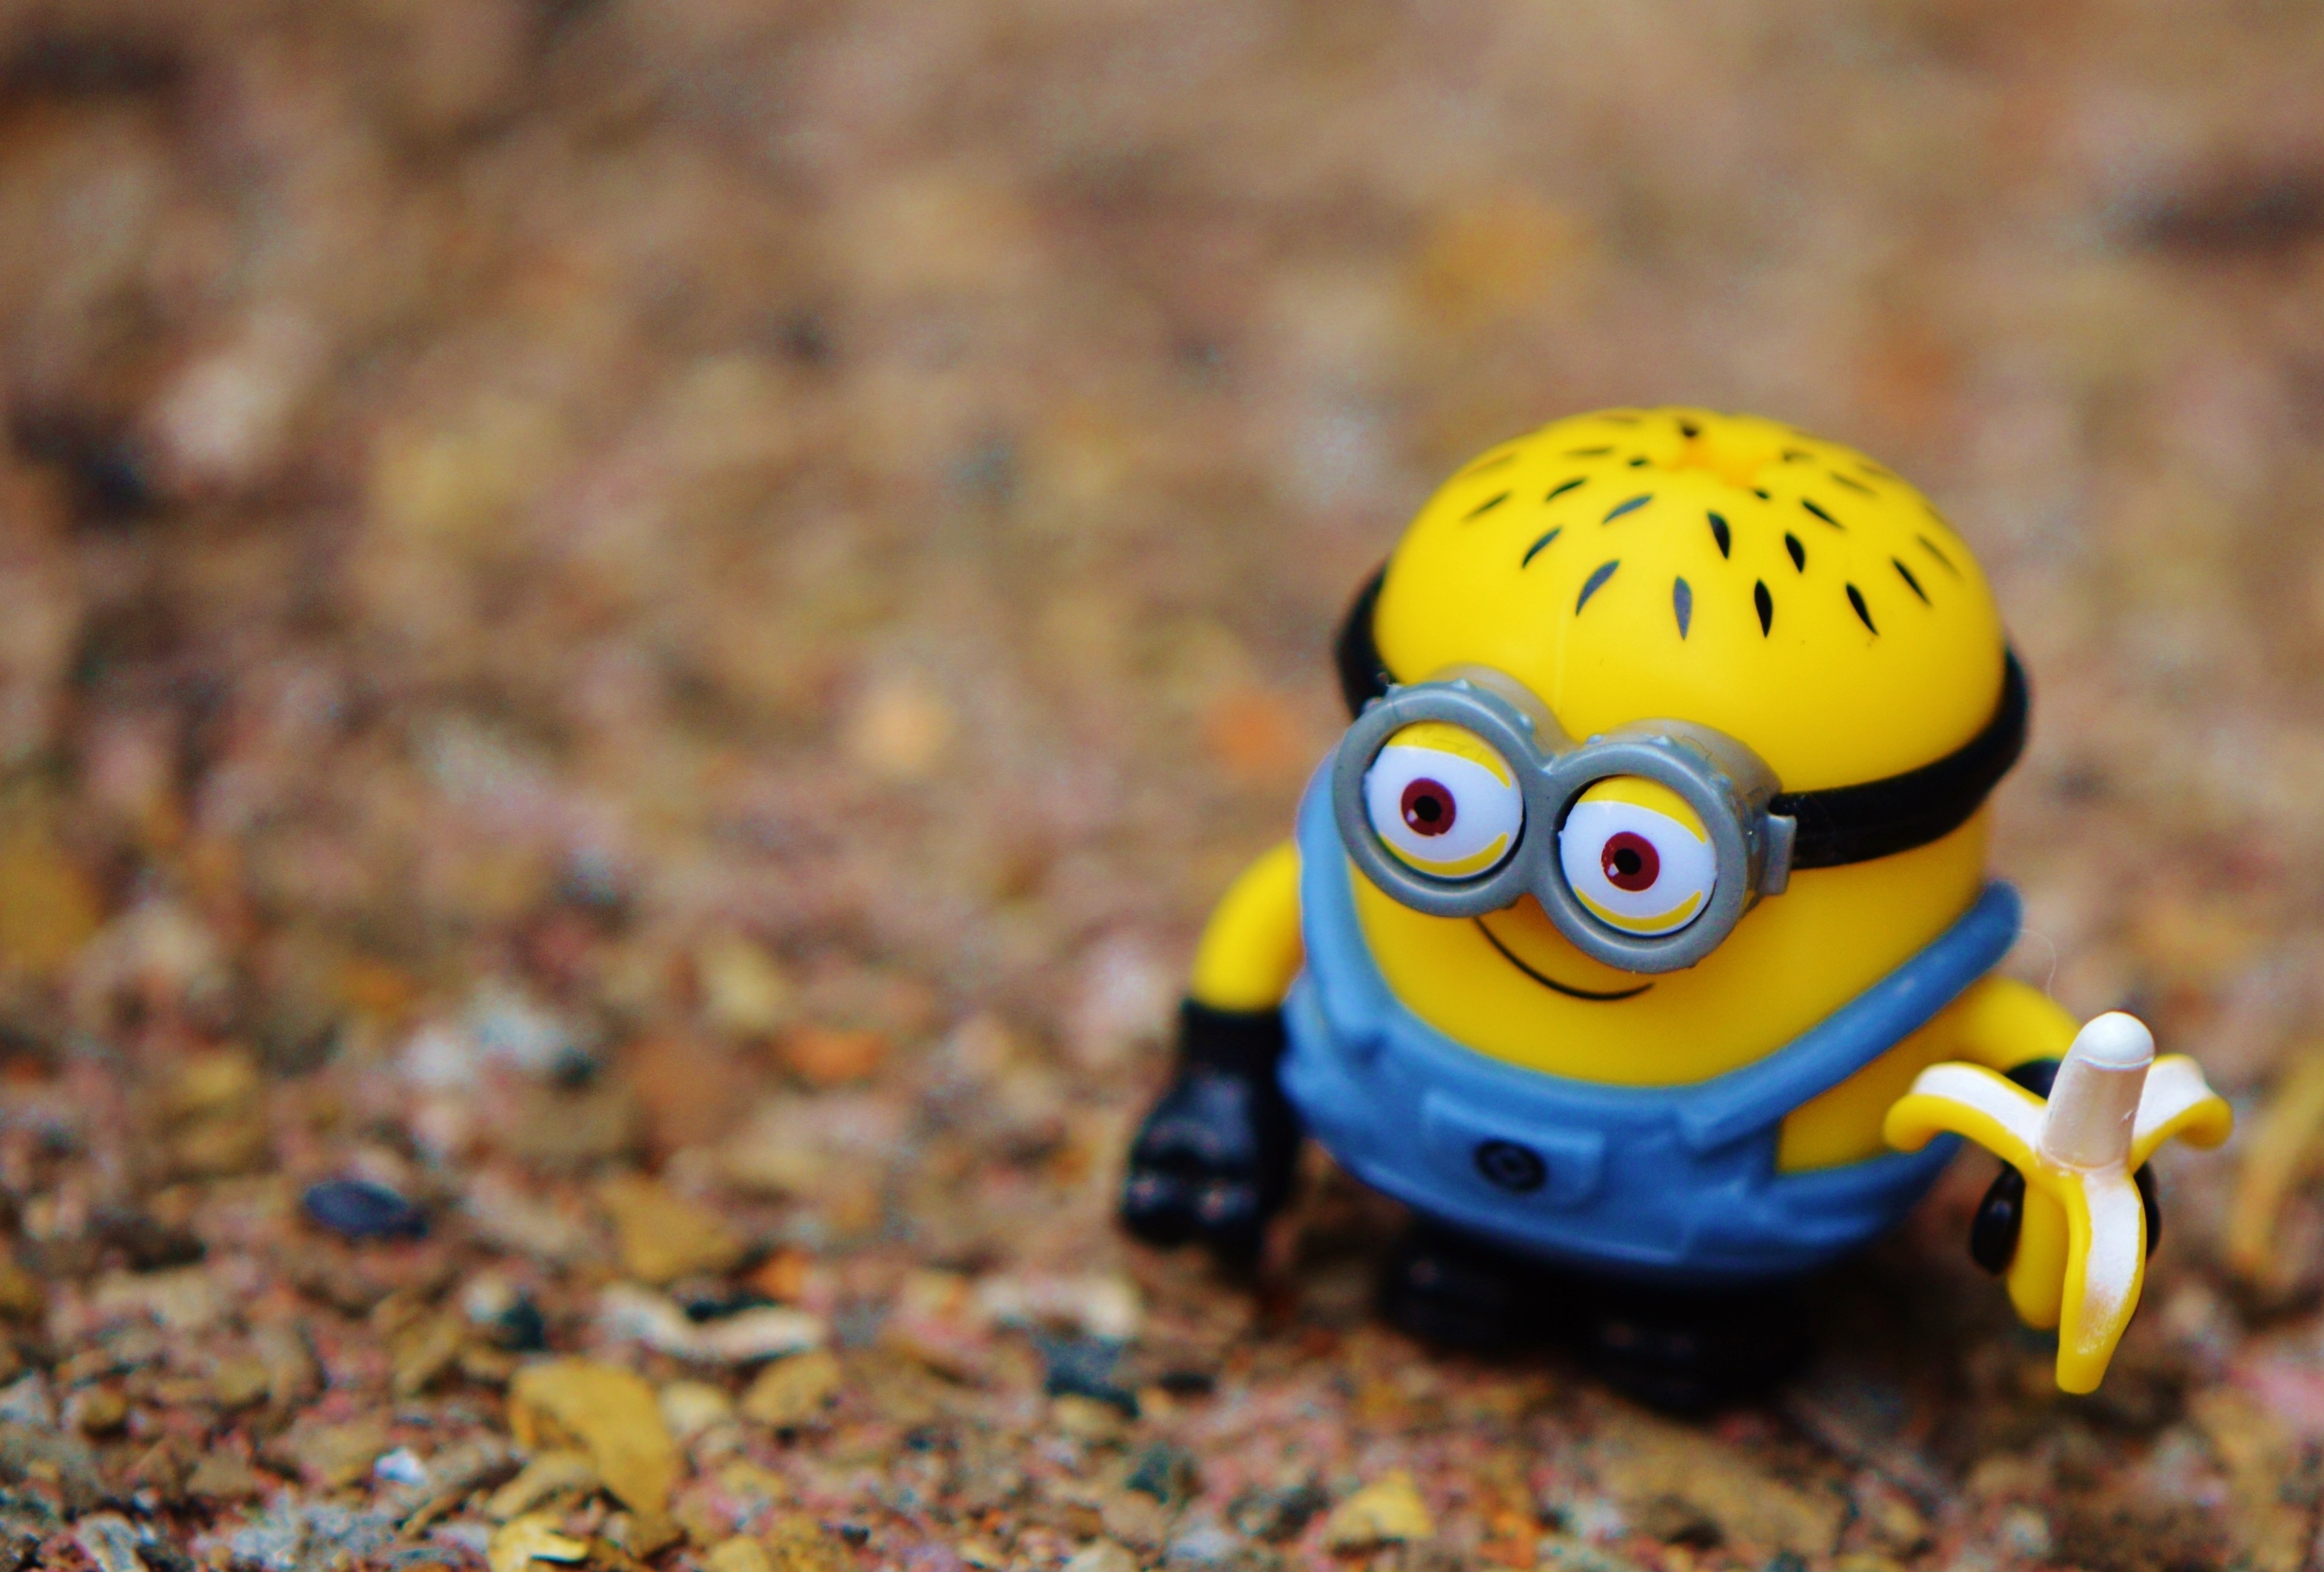
fruit, cute, insect, amphibian, yellow, banana, healthy, eat, toy, invertebrate, close up, children, figure, toys, funny, minion, macro photography